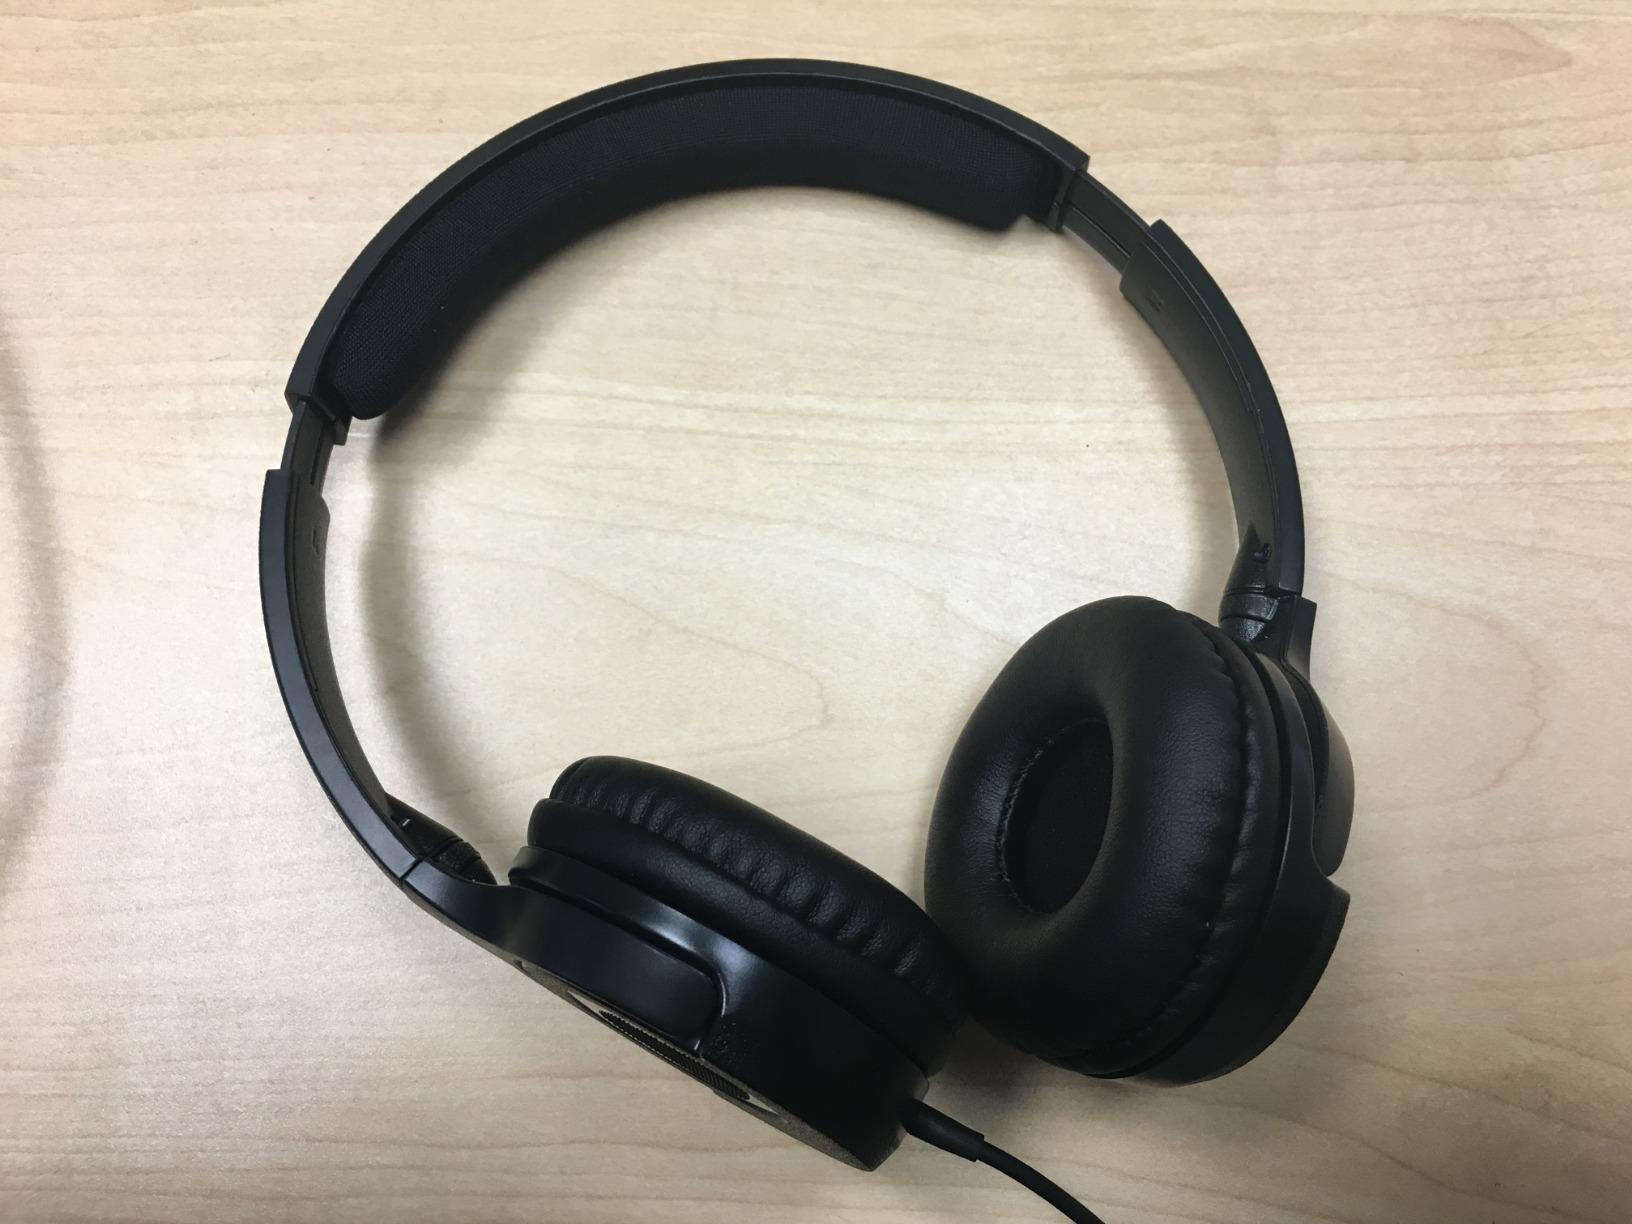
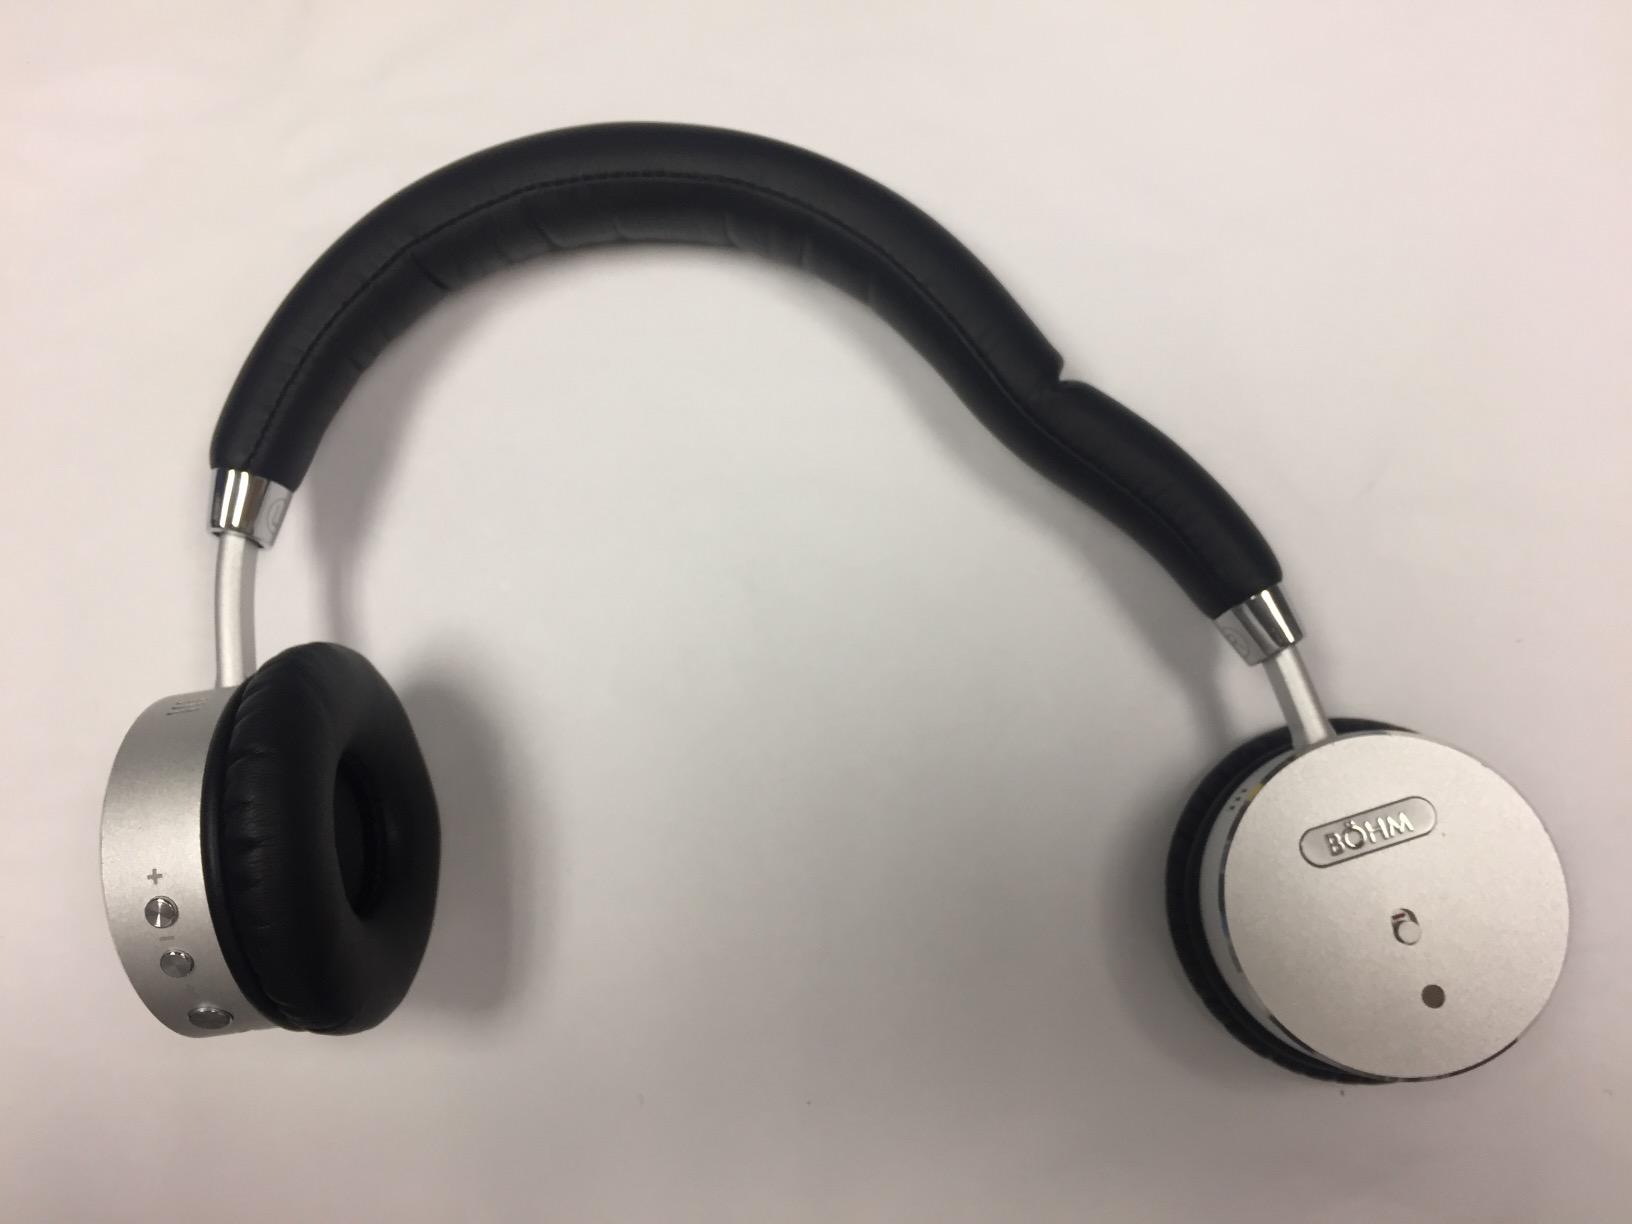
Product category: headphones
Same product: no